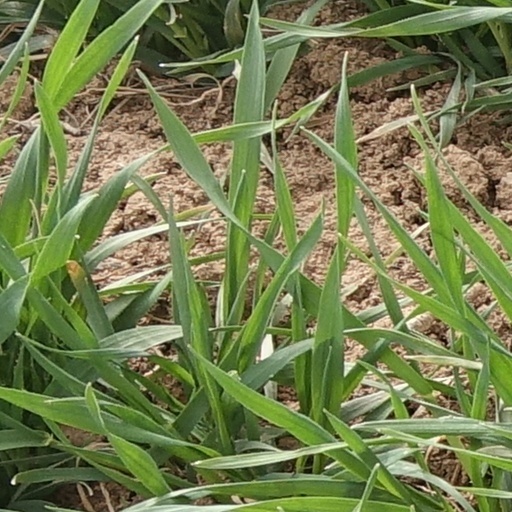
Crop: wheat